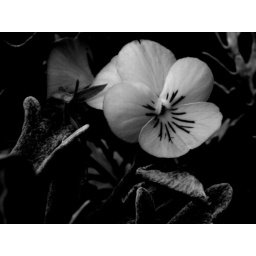
They're going to go on my wall in my bedroom of our new apartment next year! wee!